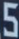
Number: 5